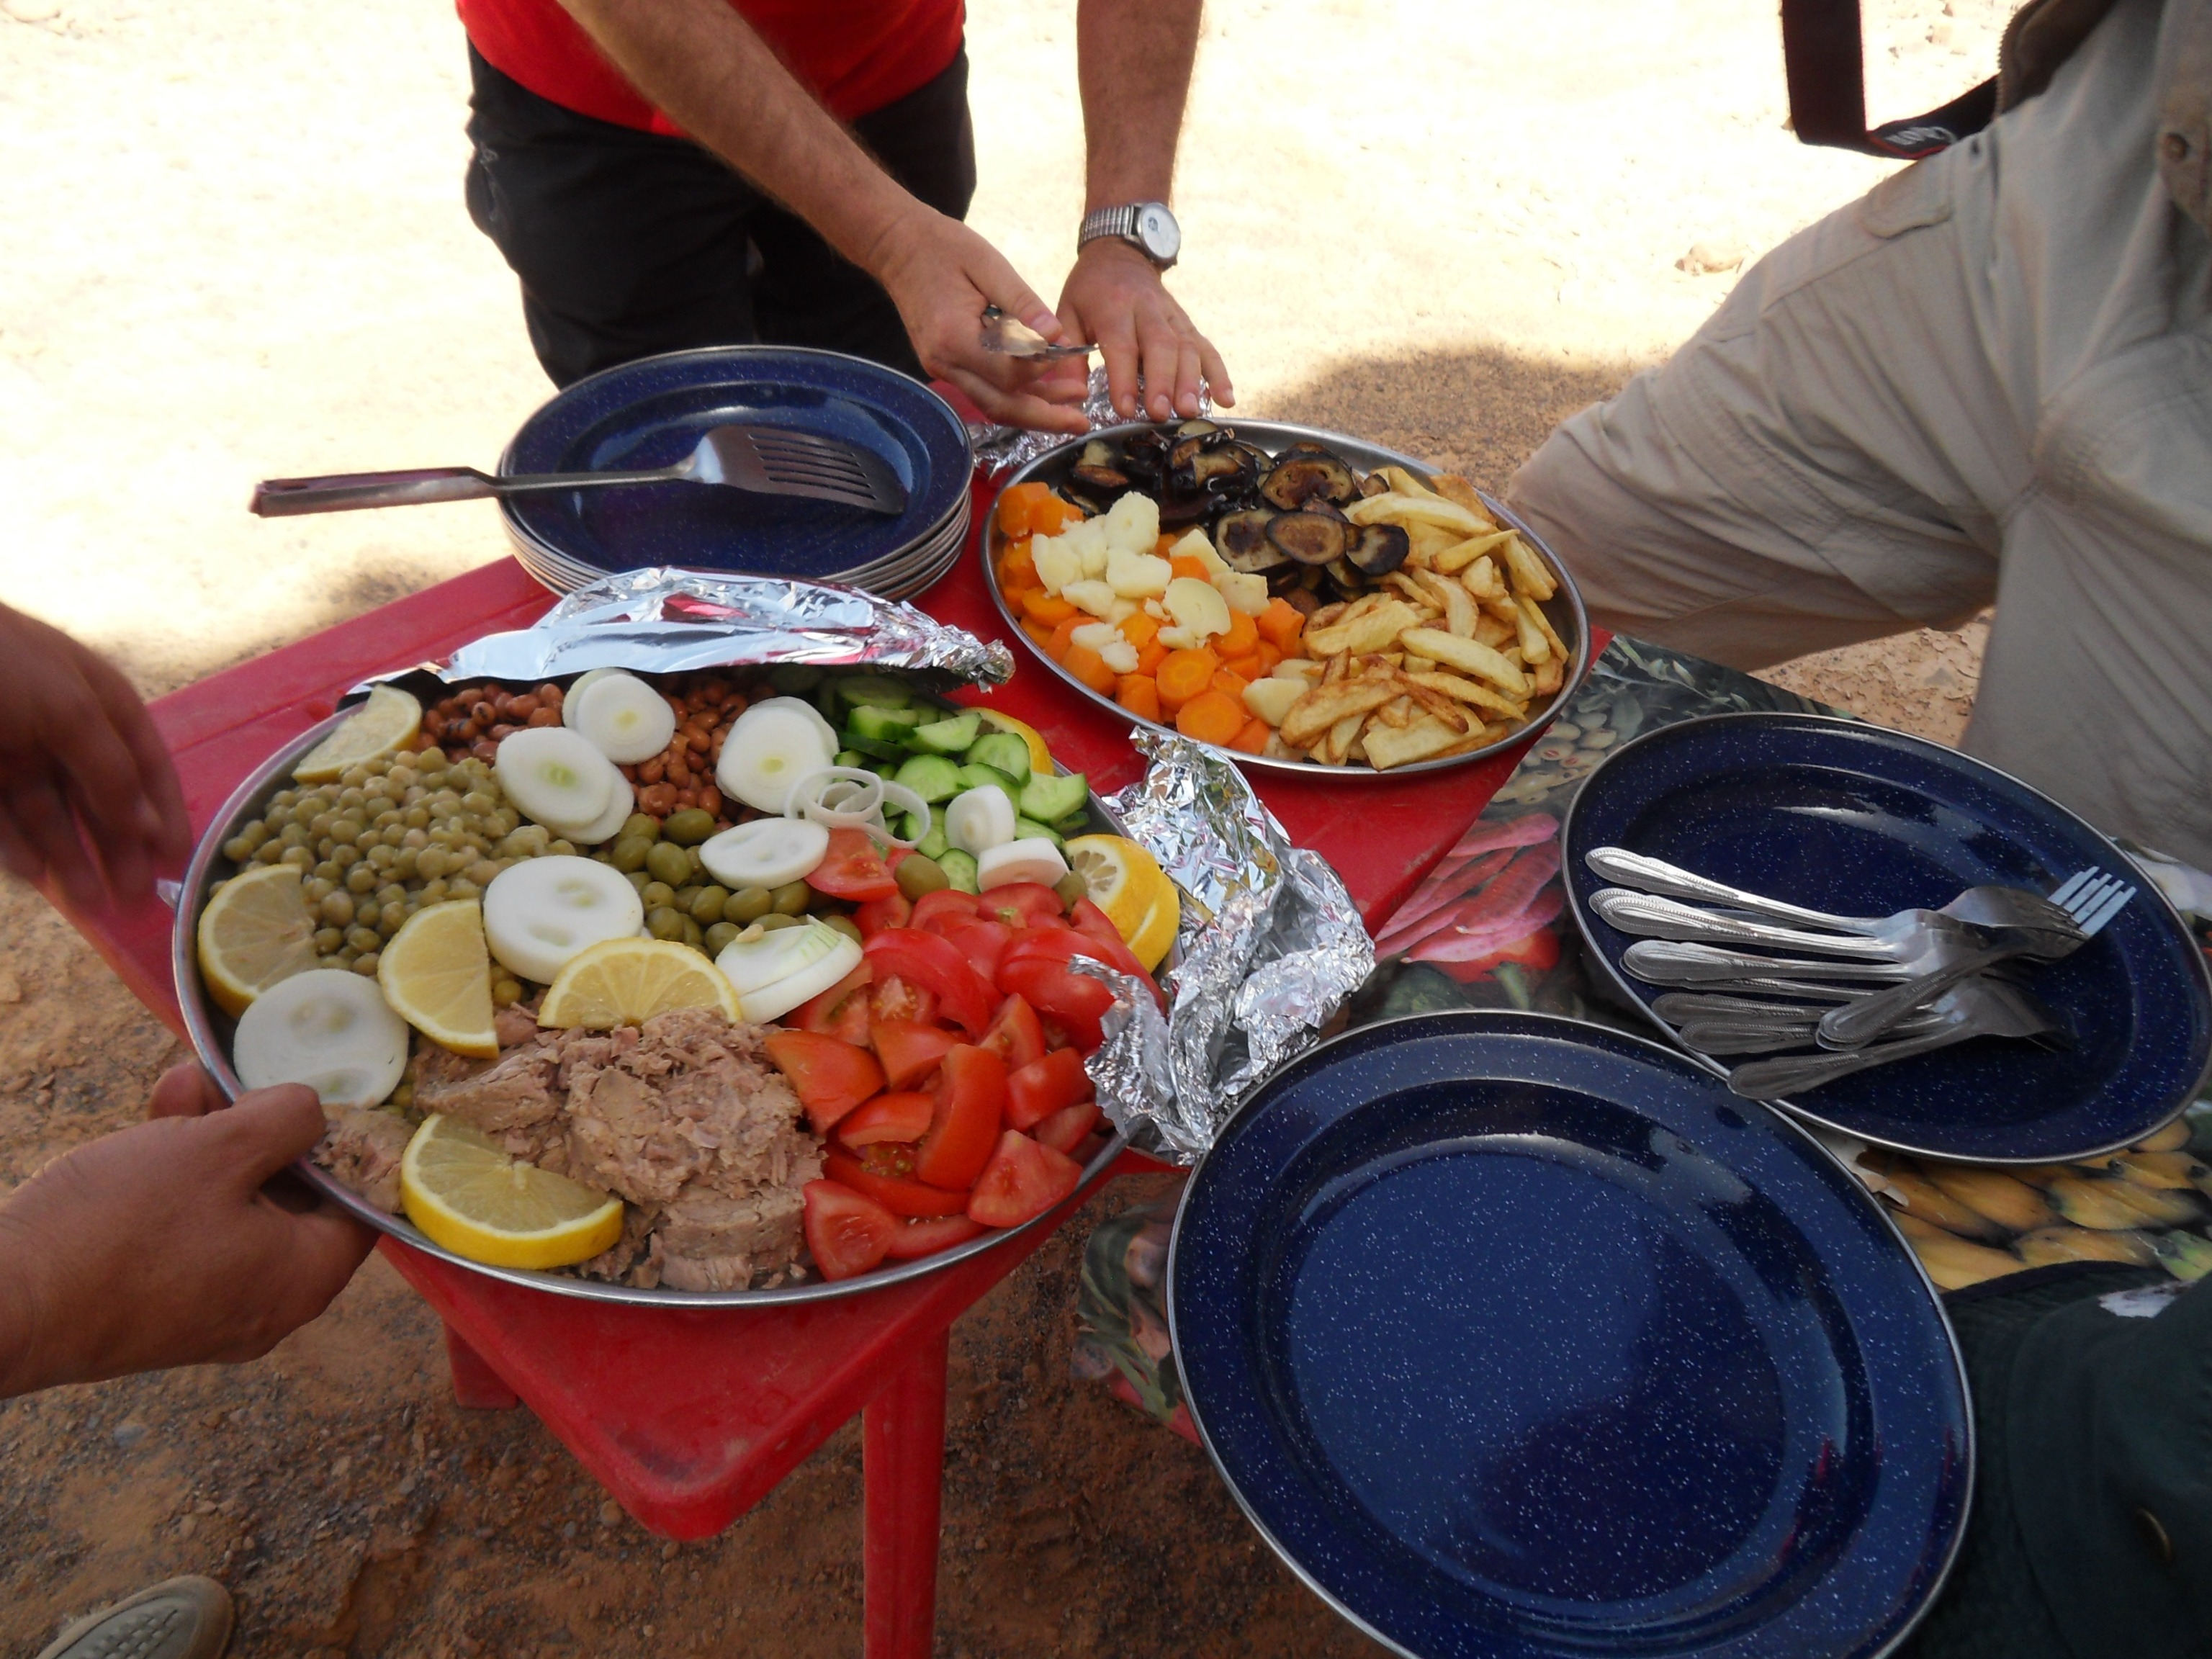
dish, meal, food, breakfast, eat, lunch, cuisine, picnic, street food, sense